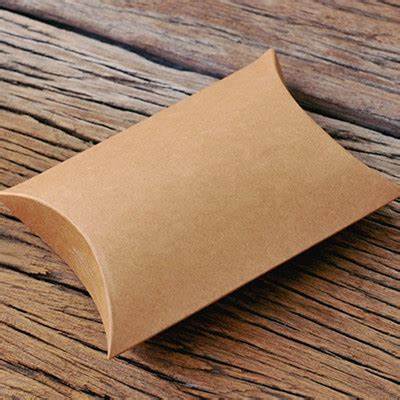
Waste category: paper